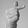
ASL letter: T